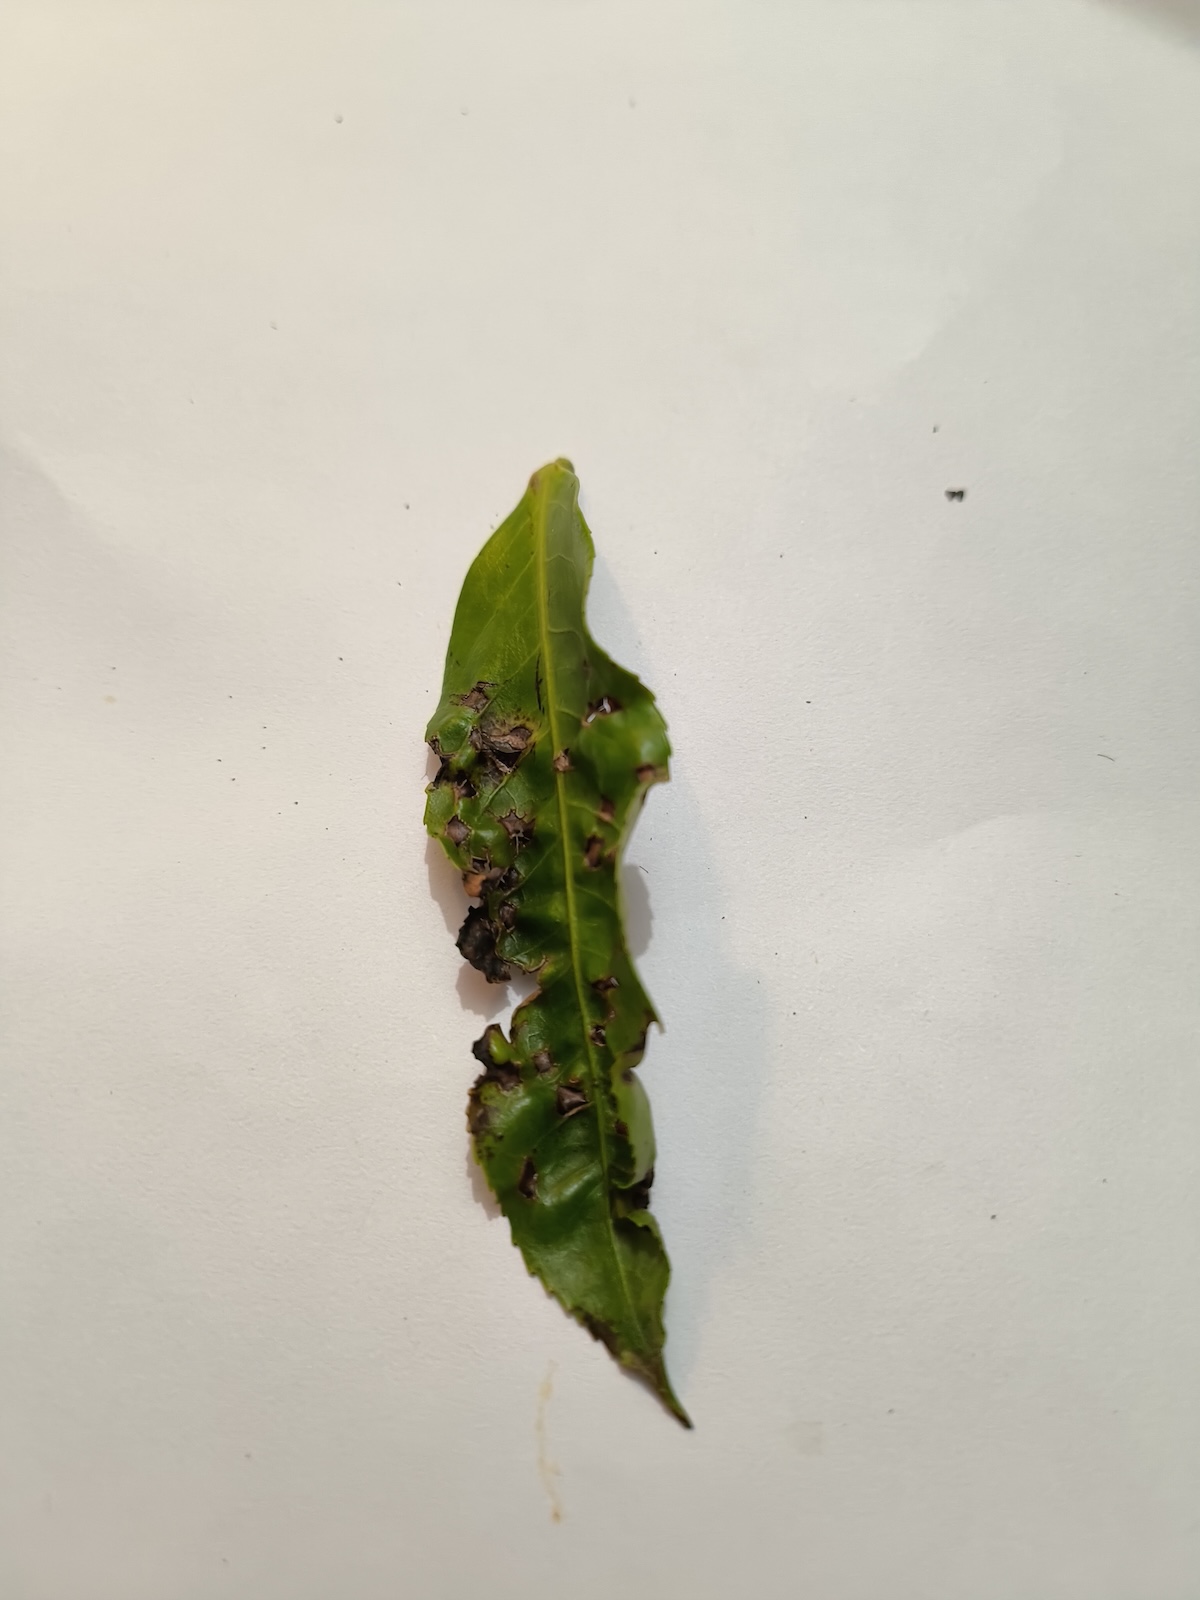
Label: Green mirid bug